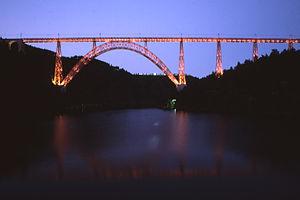
Eiffage Métal, anciennement Eiffel Constructions Métalliques, est une société française de constructions métalliques, spécialisée dans les ouvrages en acier. Elle fait partie de la branche Infrastructures du groupe Eiffage.